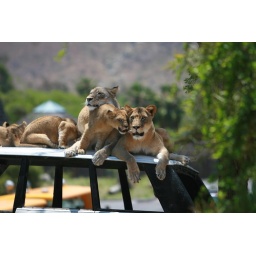
Affectionate lion cub Sarabi in action